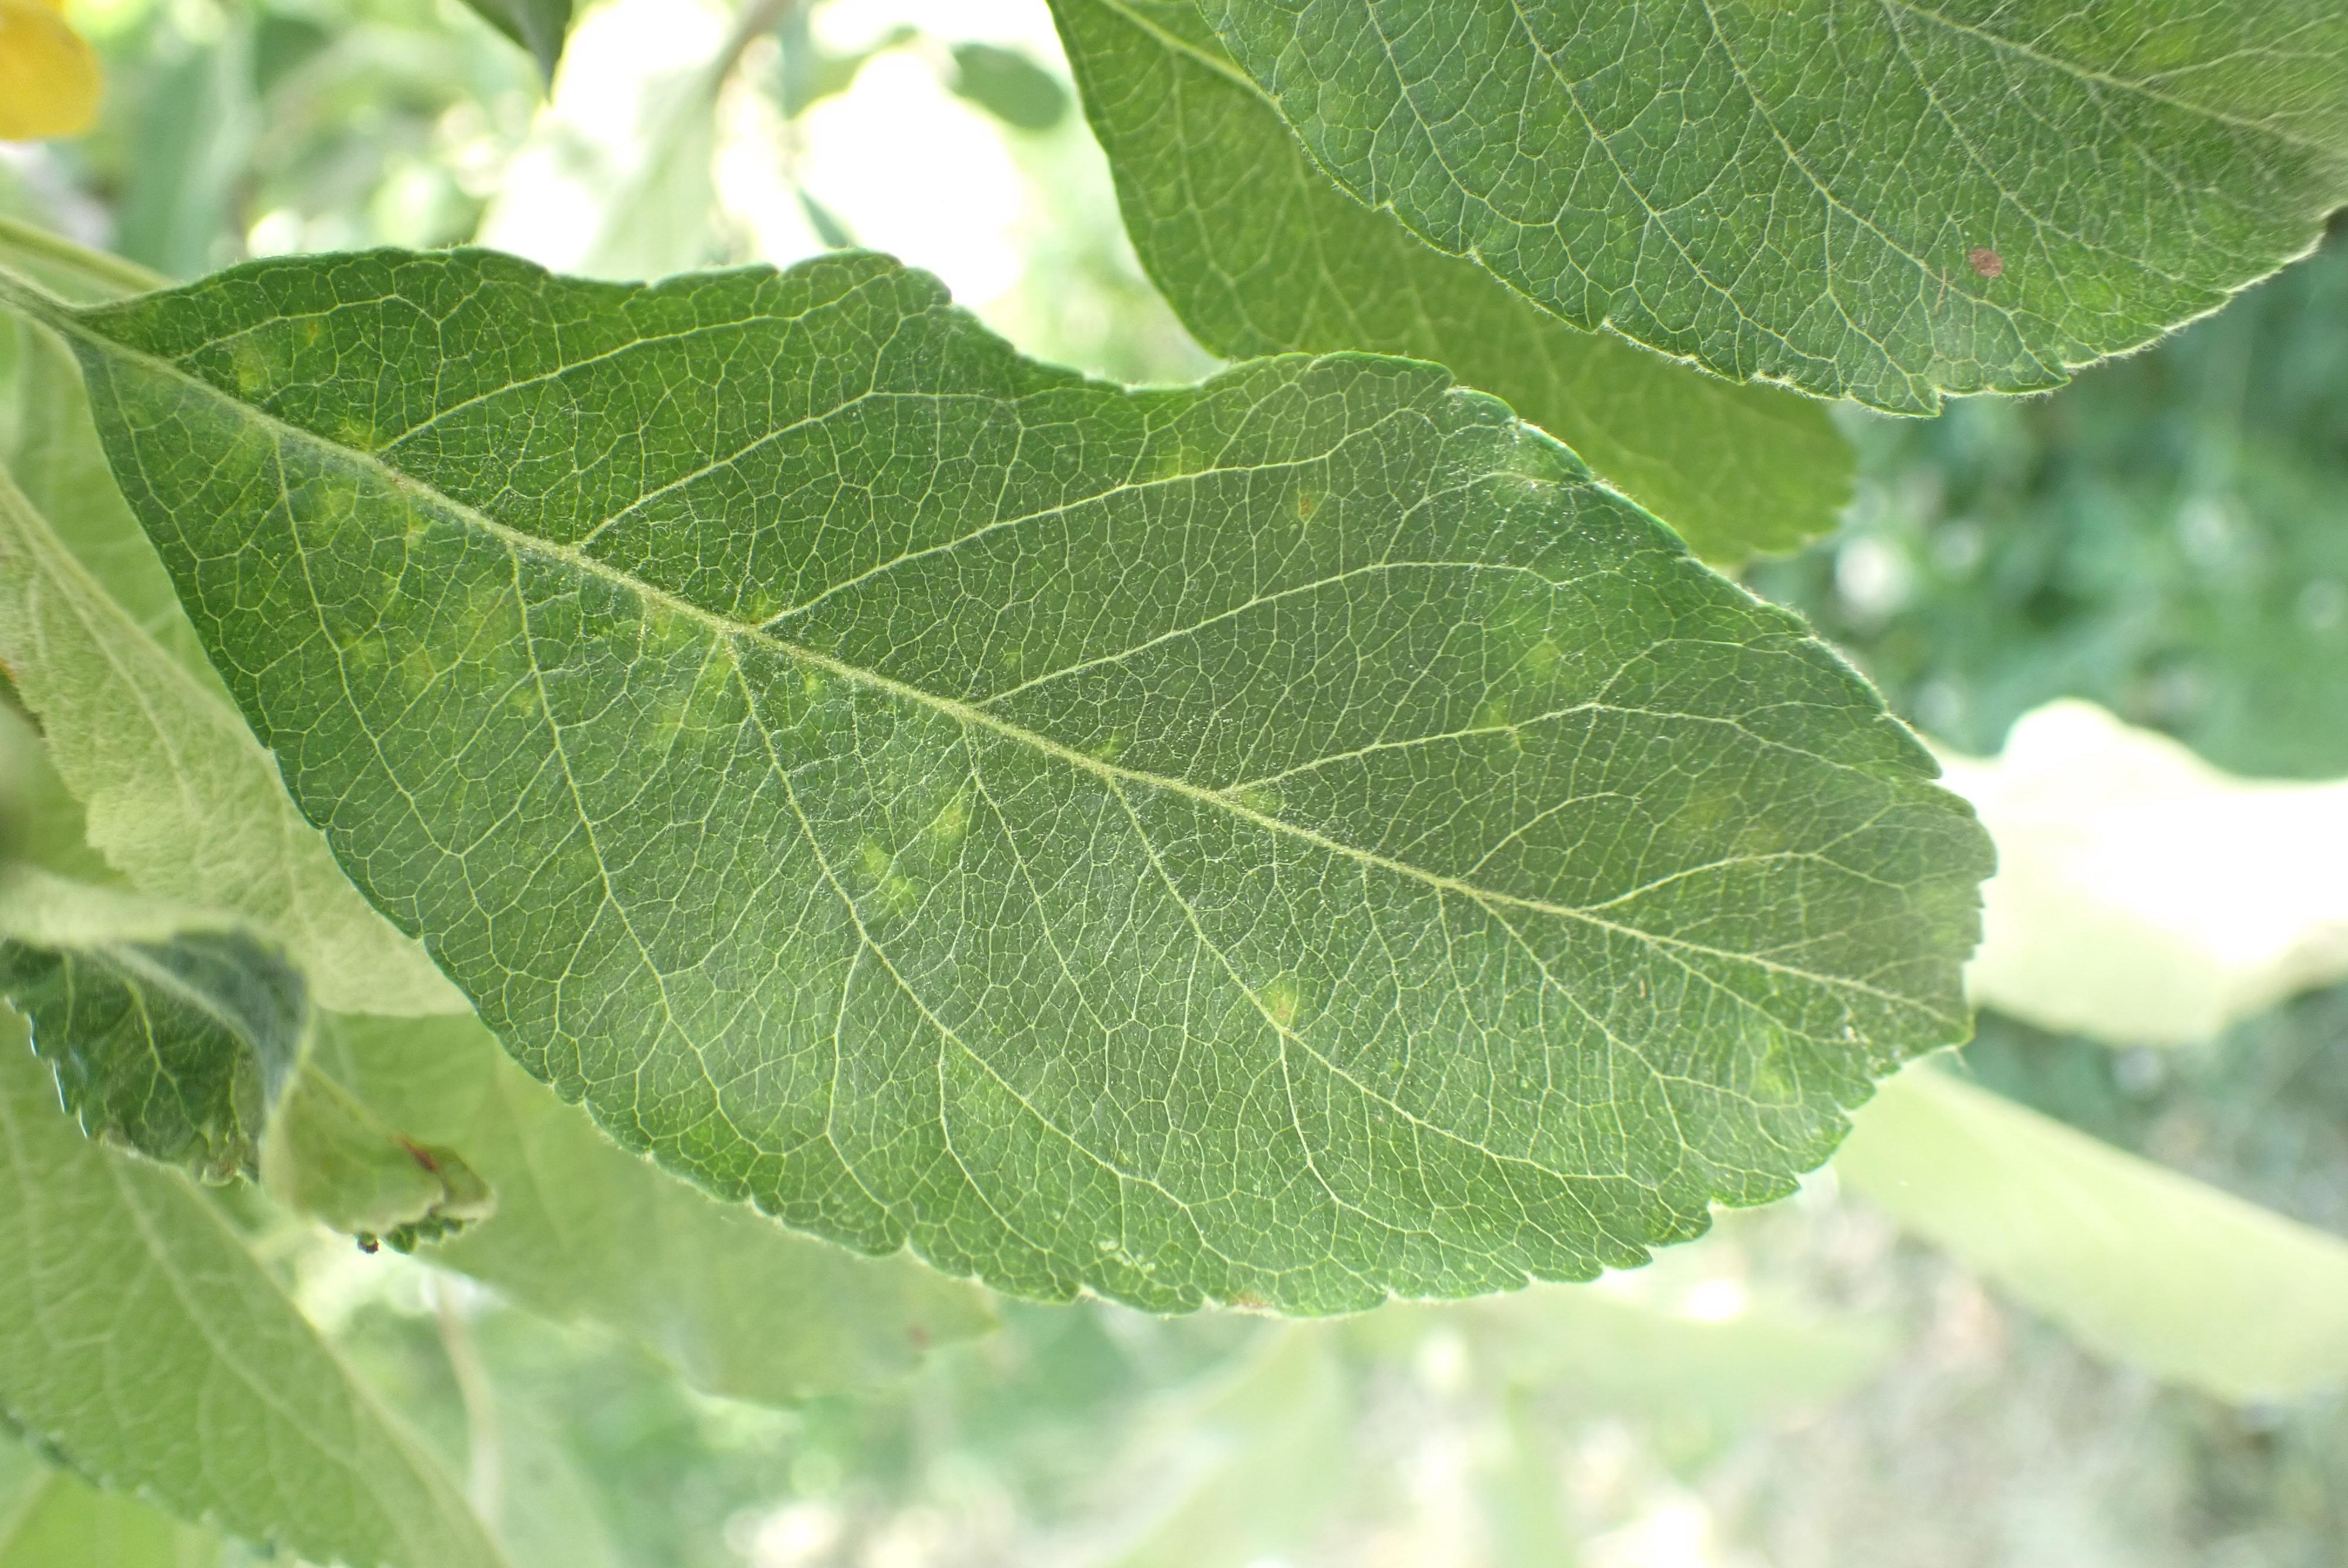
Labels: scab